John III Crispo

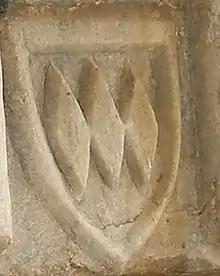
Crispi Coat of Arms

John III Crispo was the eighteenth Duke of the Archipelago, ruling from 1480 when he succeeded his brother, Giacomo III Crispo (r. 1463–1480).